Arbeideren (Hamar)

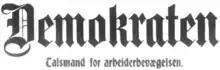
Title, November 1913.

The newspaper originally had the tagline ("Socialist Paper for Oplandene"), but in 1910 this was changed to ("Spokesman for the Labour Movement"). It was printed by the company "A. Sæther". The newspaper was issued three times a week until 1 July 1913, from which point it was increased to six times a week. As part of this ambitious increase, "Demokraten" also had 3,000 copies in circulation, unprecedented in its history.